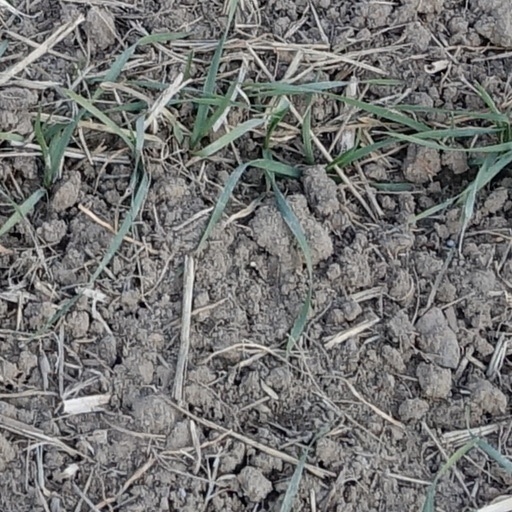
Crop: wheat